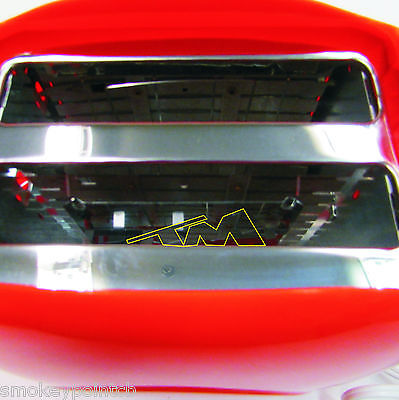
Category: toaster